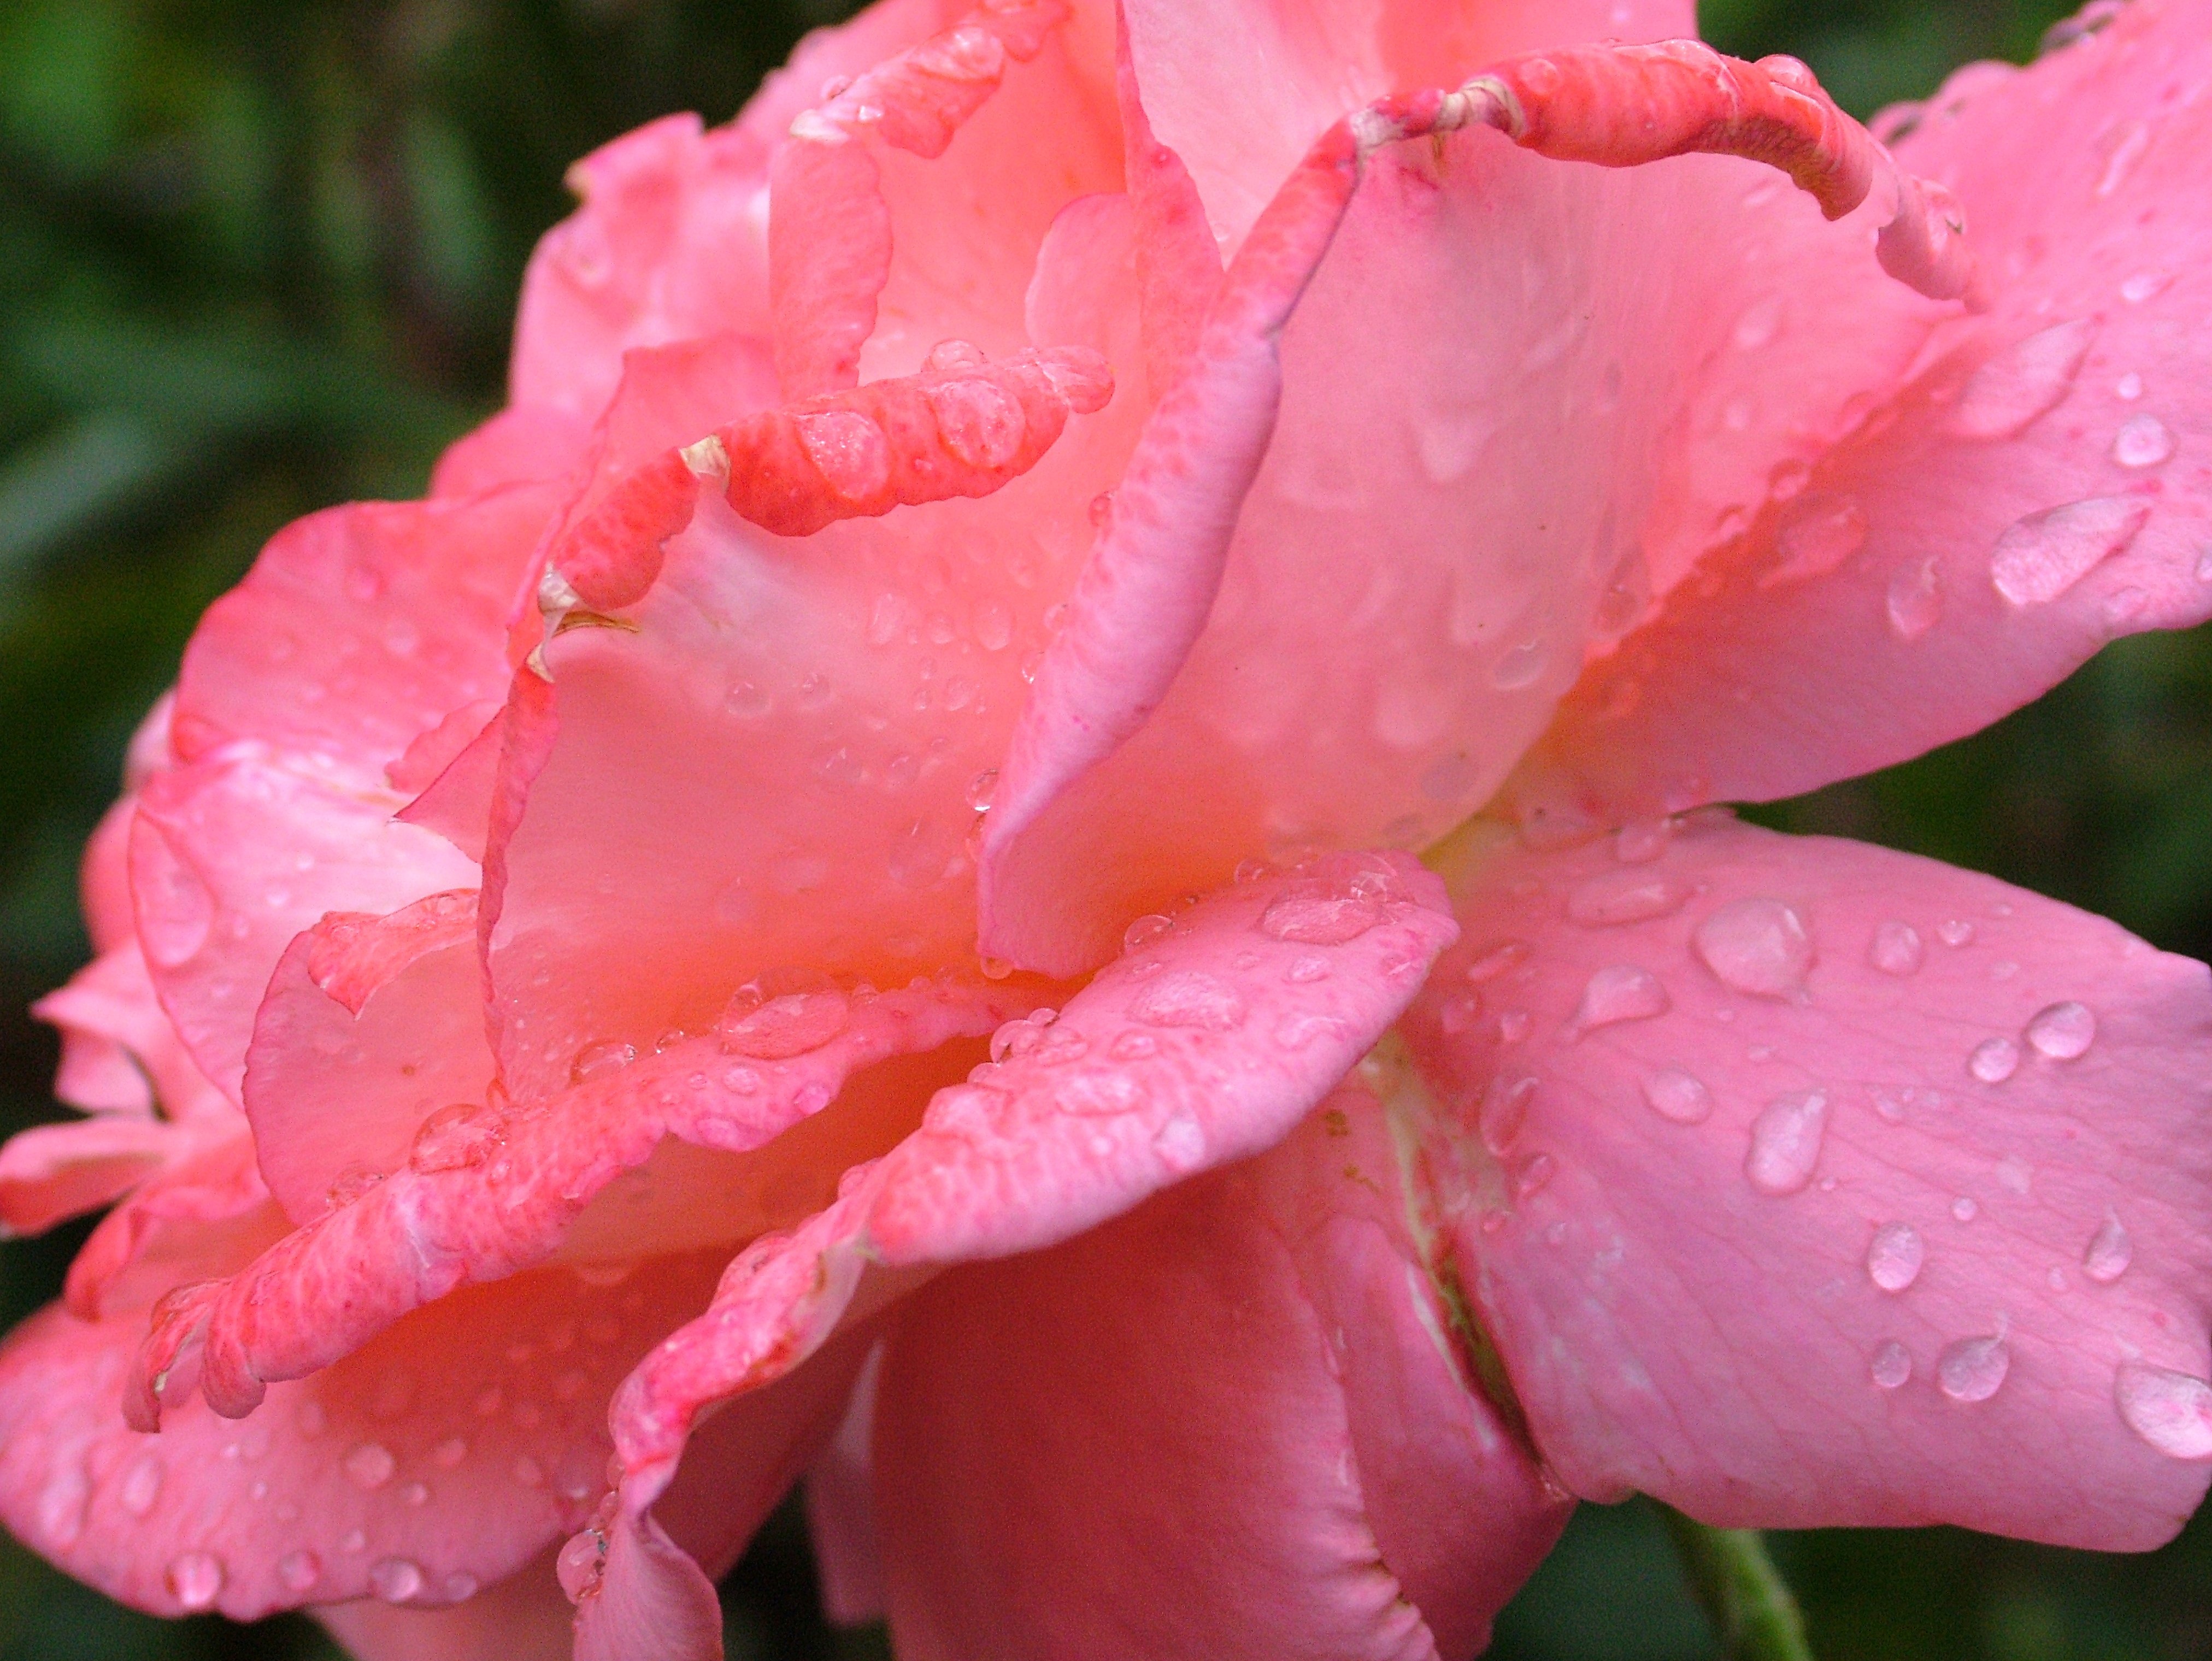
blossom, plant, flower, petal, rose, red, pink, flora, close up, shrub, floribunda, macro photography, flowering plant, garden roses, rose family, land plant